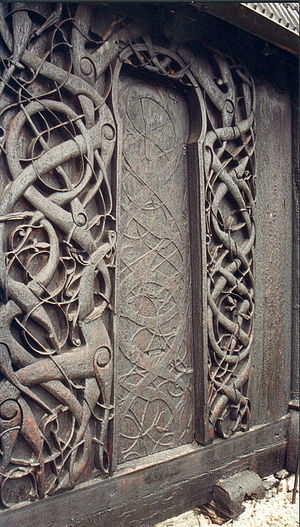
Kunst i vikingetiden
Den eponyme udskæring fra Urnes stavkirke, er en ældre portal, der i midten af 12. århundrede blev genanvendt i den nuværende trækirke.
Kunst i vikingetiden er en samlebetegnelse for de kunstneriske stilarter, der blomstrede i Norden og de områder i Nordeuropa, hvor vikingerne bosatte sig fra slutningen af 8. århundrede til omkring 1100 e.v.t. De bevarede kunstværker omfatter både materielle værker, såsom udskårne træfigurer, smykker af metal, indhuggede sten og sjældne tilfælde billedtæpper, samt litterære værker, fx digte. Vikingetidens kunst byggede i høj grad på jernalderens, og mange elementer, fx de mange dyremotiver og stiliserede figurer, er direkte videreførelser af de ældre tiders stilarter. Vikingetidens kunst repræsenterer således de yngste stilperioder af germansk dyrestil. Den øgede internationale kommunikation i Norden medførte også en øget udenlandsk inspiration; for eksempel kan man i vikingernes kunst udover den tidlige keltiske indflydelse også finde romanske elementer.